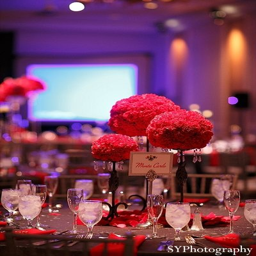
a bride and groom celebrate at their themed wedding reception .